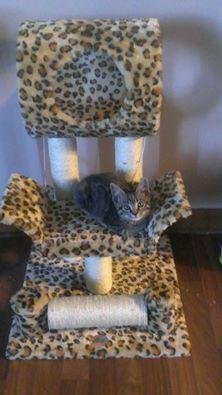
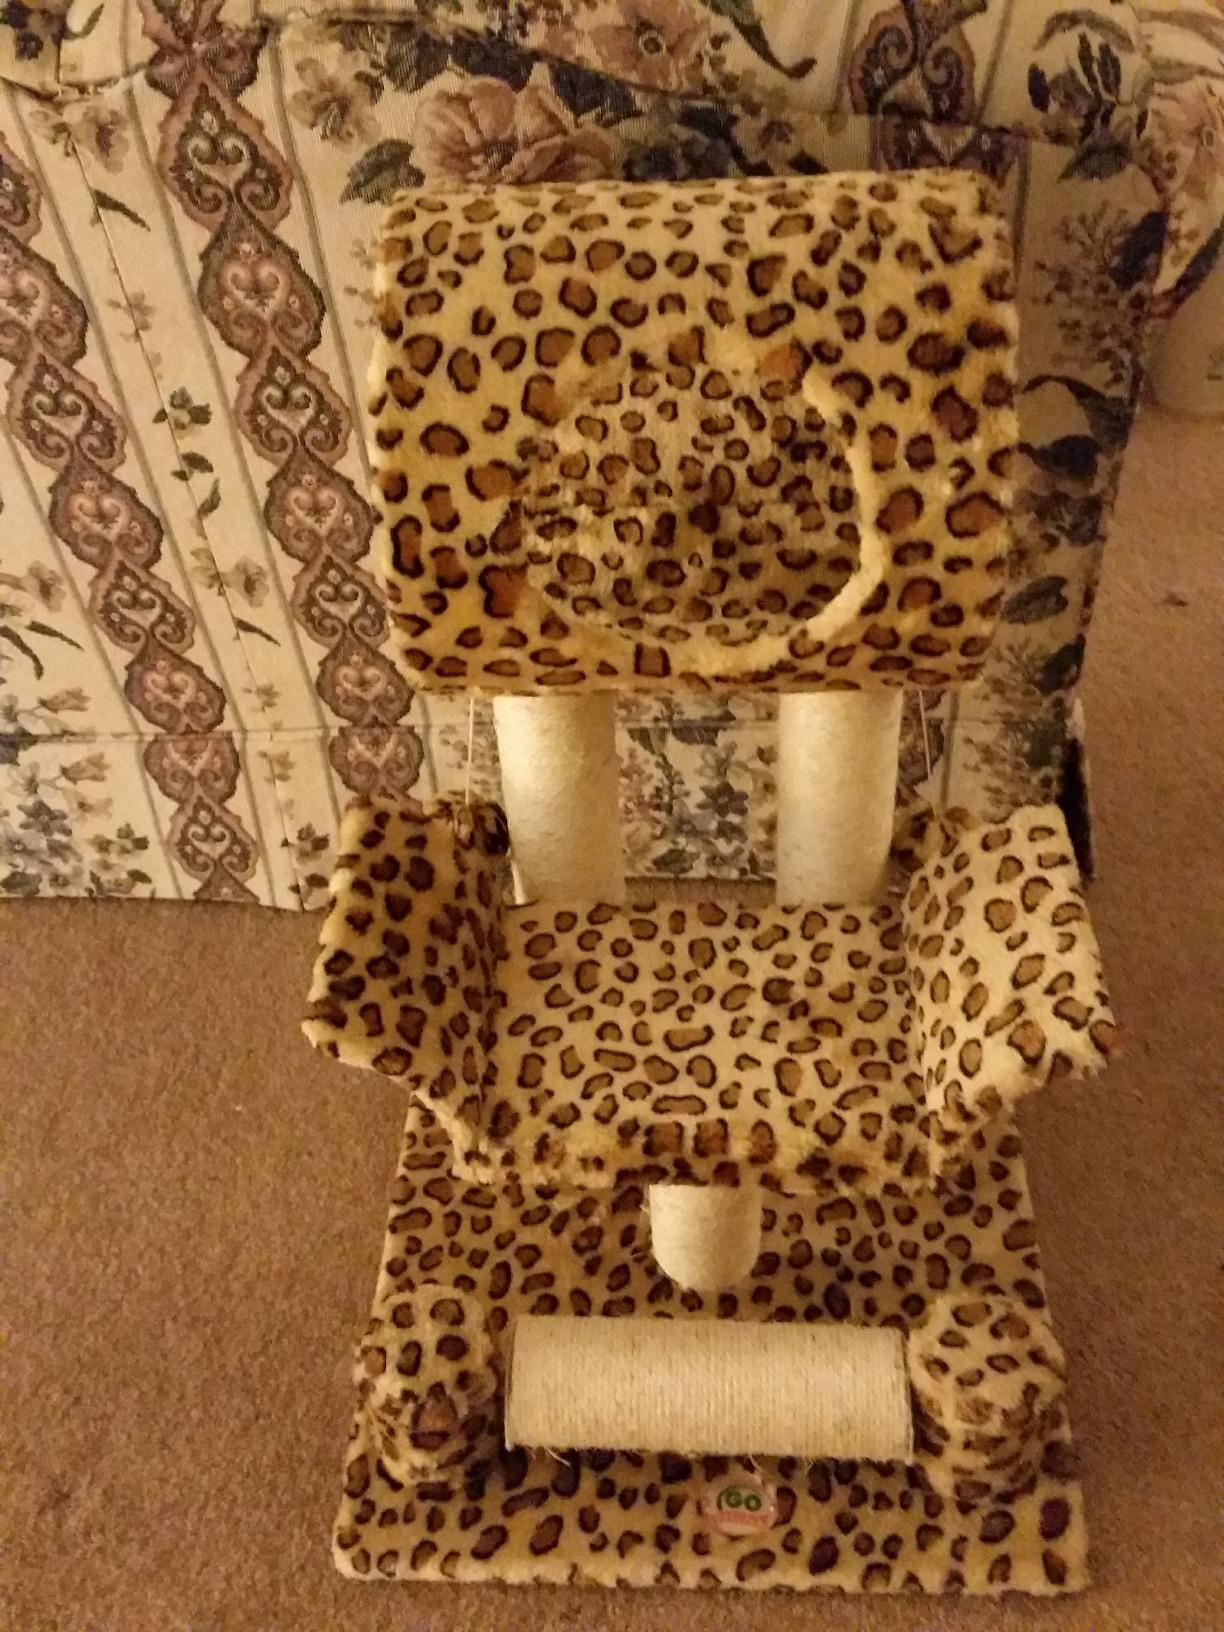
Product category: items_cat tree
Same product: yes